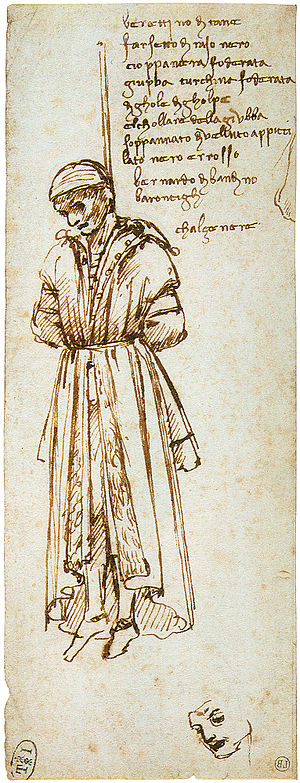
Værker af Leonardo da Vinci
Liste over værker af Leonardo da Vinci.